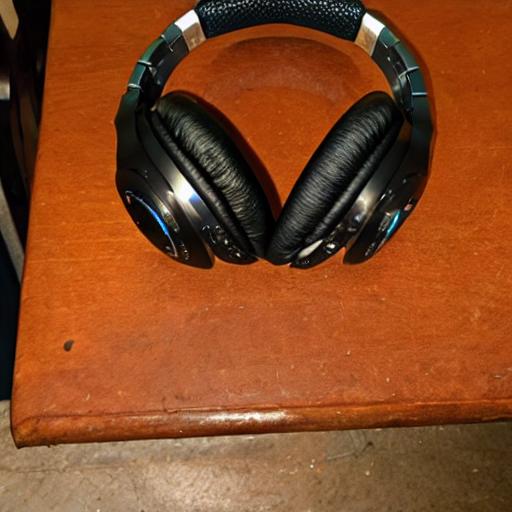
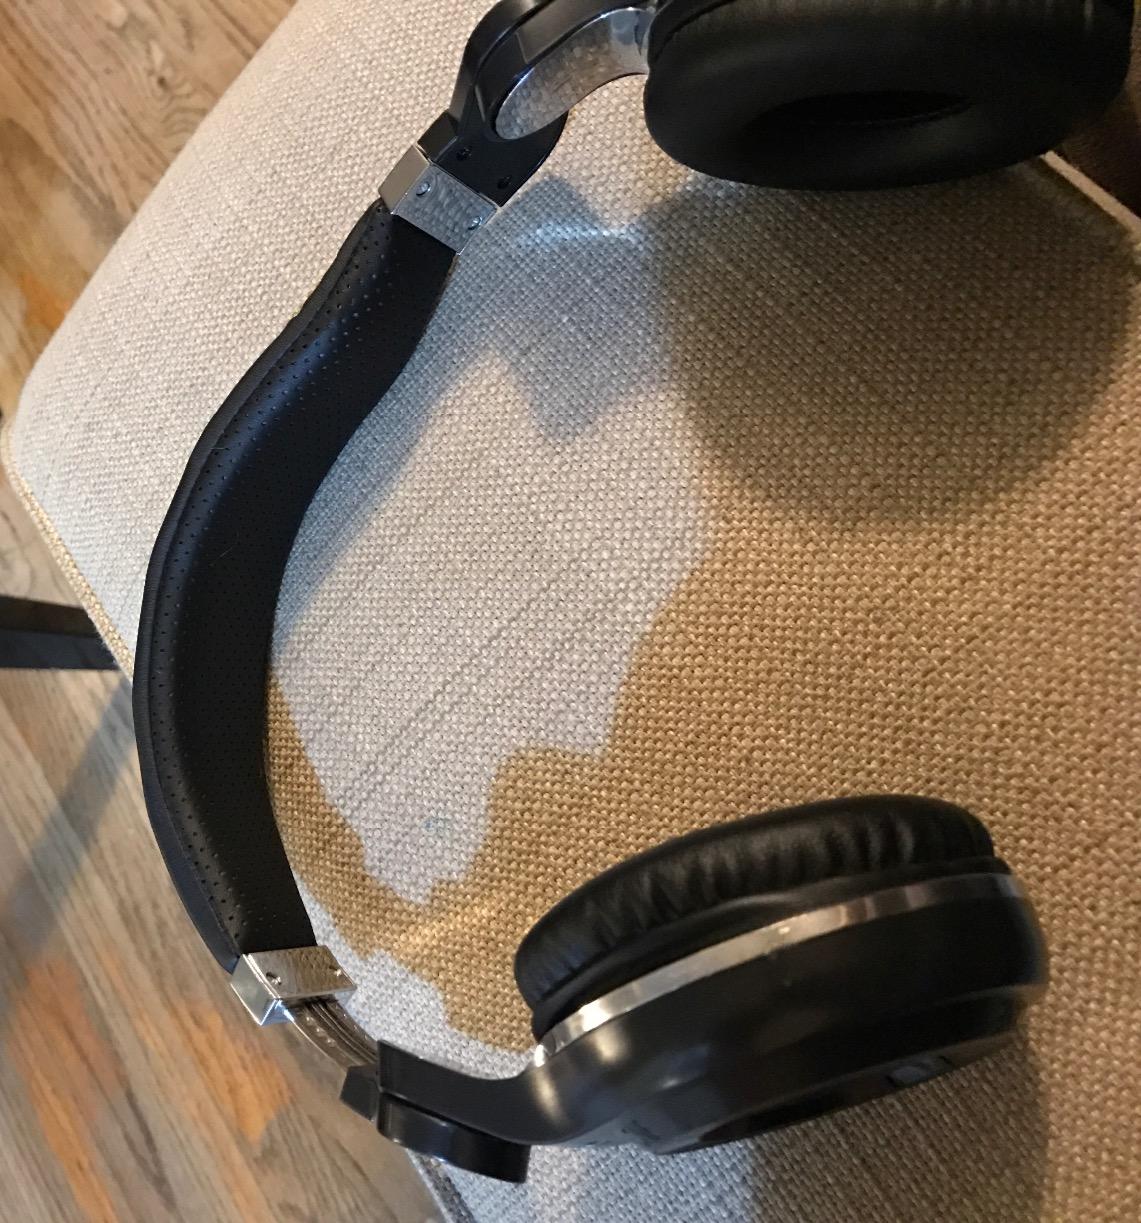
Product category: headphones
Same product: no